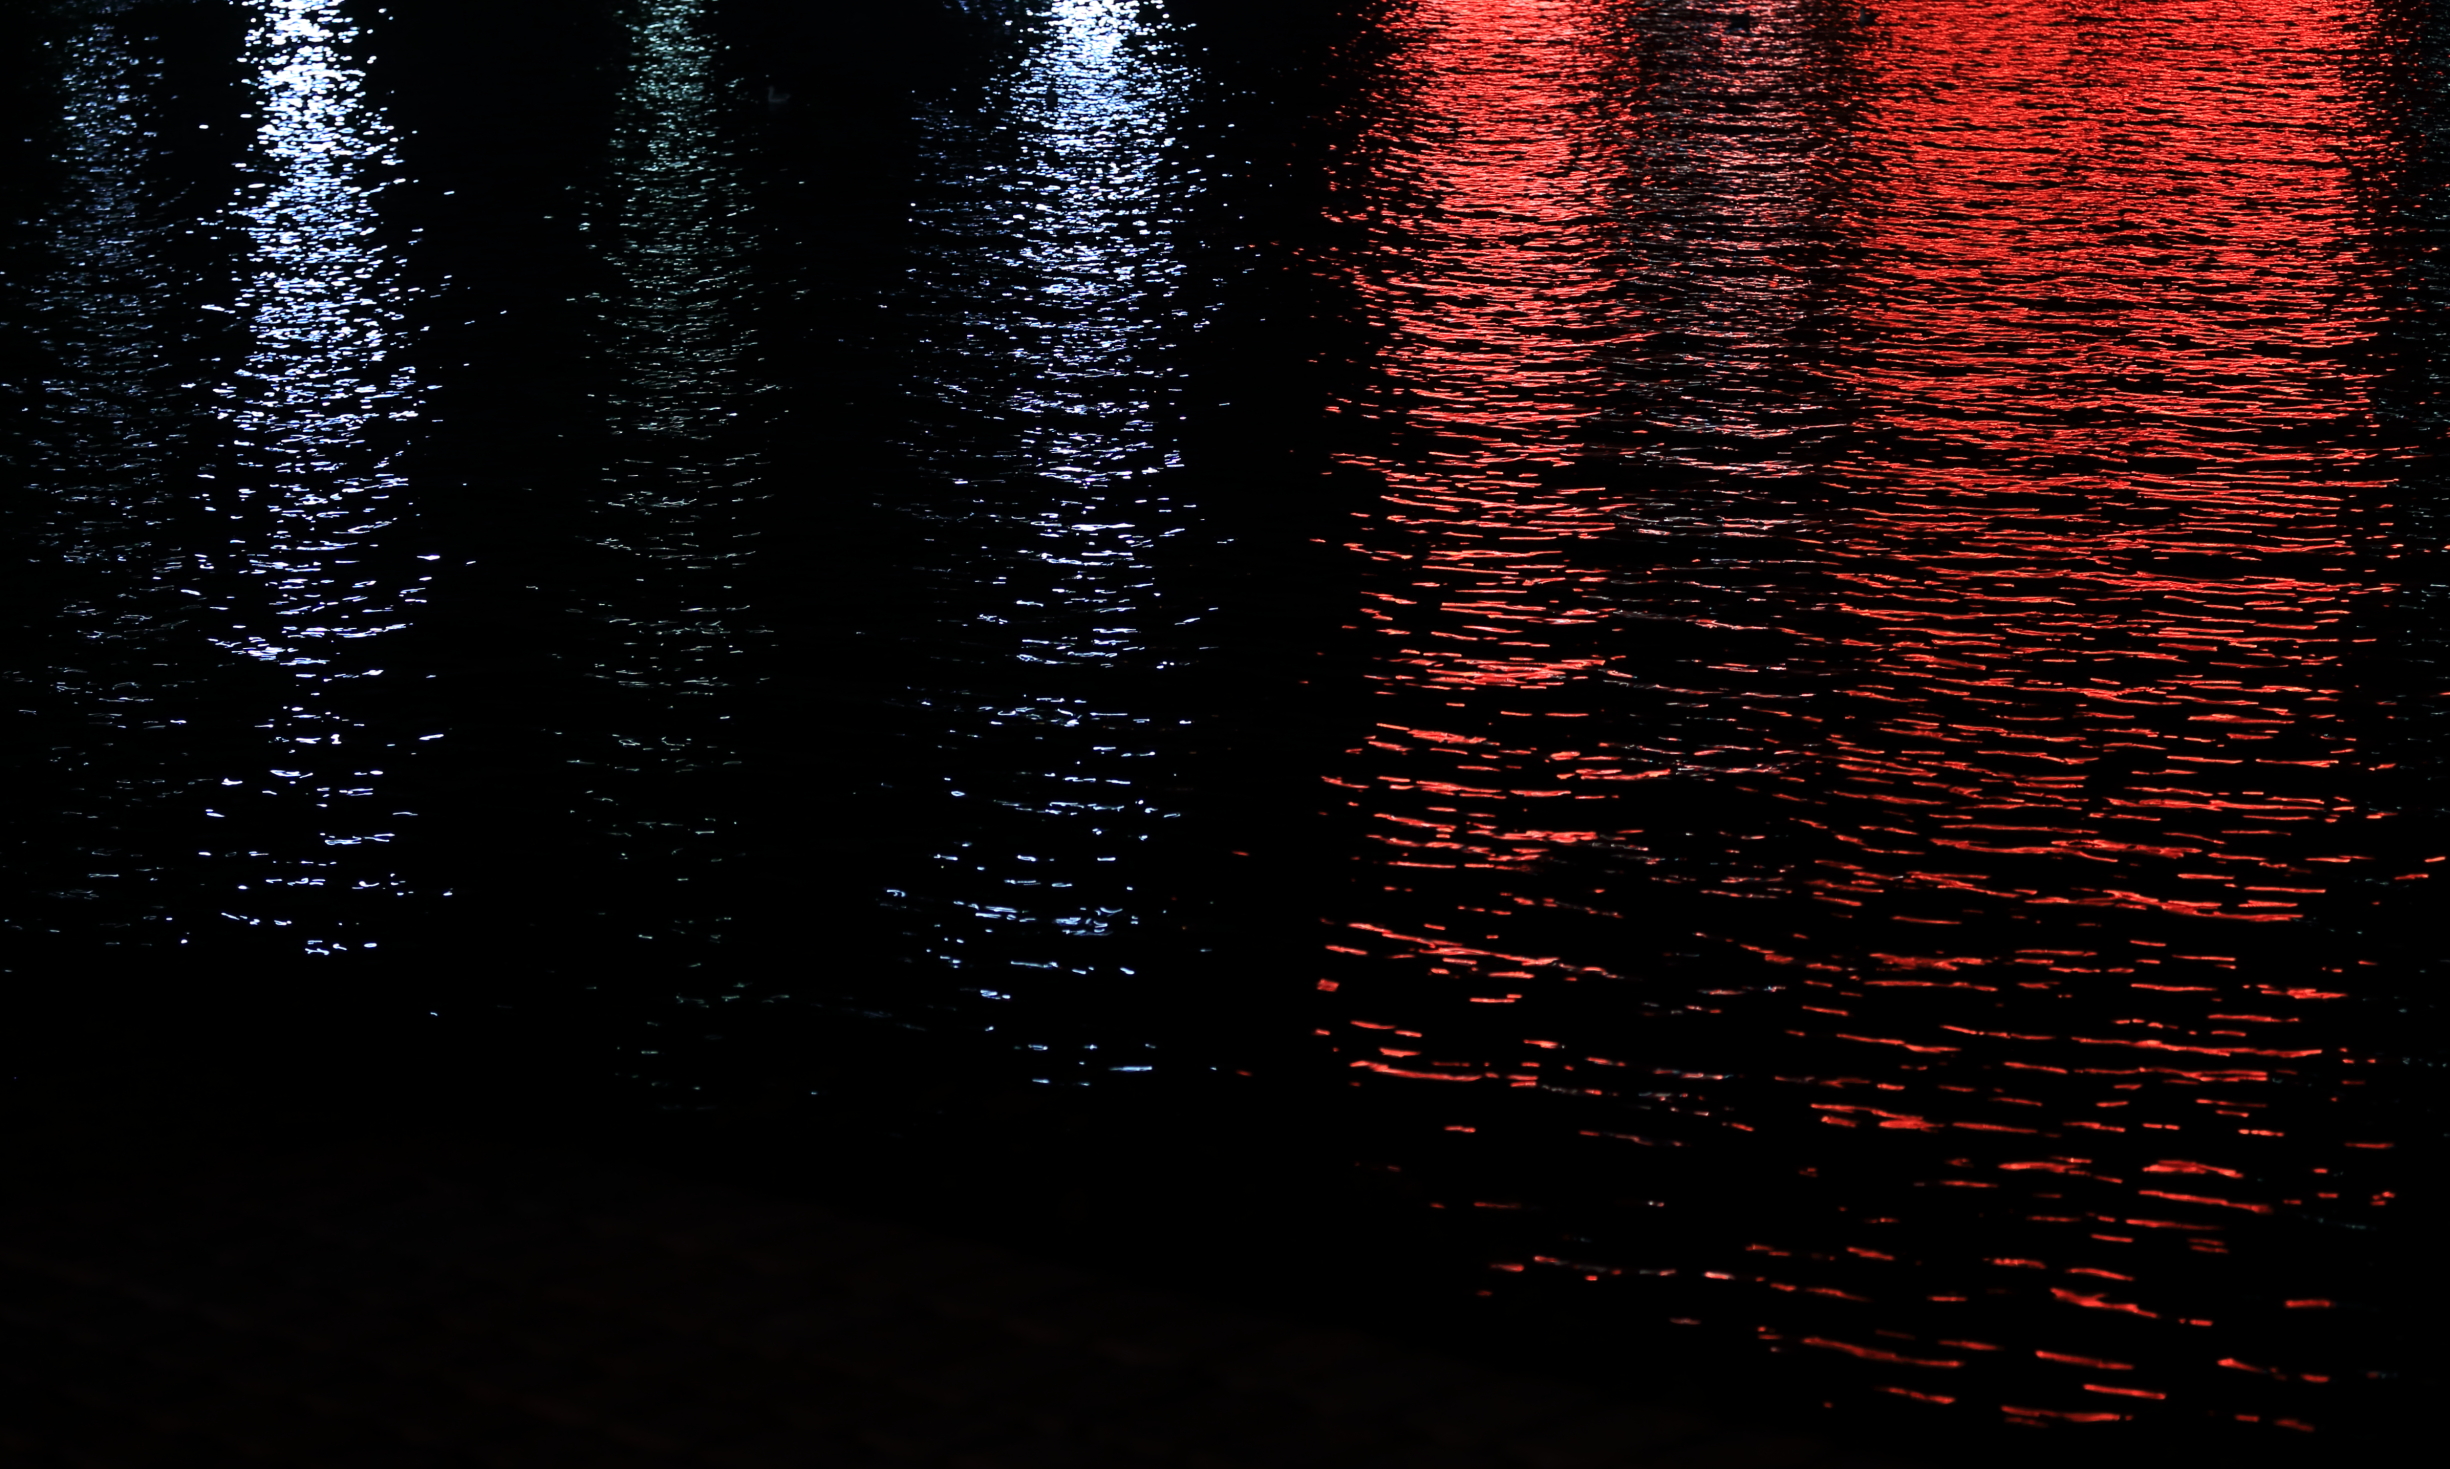
light, night, sunlight, texture, line, reflection, red, color, darkness, black, waterripples, computer wallpaper